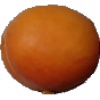
Label: apricot